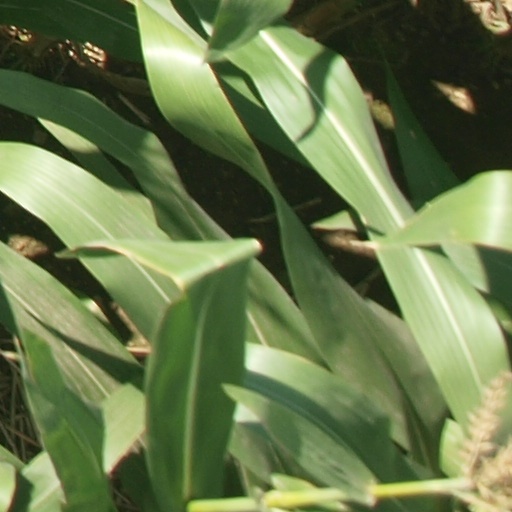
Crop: maize; corn